Tenango del Valle

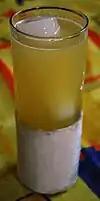
A "piñita"

Tenango is noted for its traditional cuisine such as barbacoa, meat consumé, cecina, and rabbit dishes. The town is also the home of two alcoholic drinks called "piñitas" (a drink made primarily with pineapple juice and vodka) and "banderitas" (a type of apple liqueur). It is also known for leatherworking, especially belts, purses and wallets as well as saddle-making. Its most representative festival is in honor of "Padre Jesús" (lit. Father Jesus) in mid-January. This festival includes dances such as "Moros y cristianos" and "Concheros." In addition, the spring equinox is celebrated here in the main plaza.